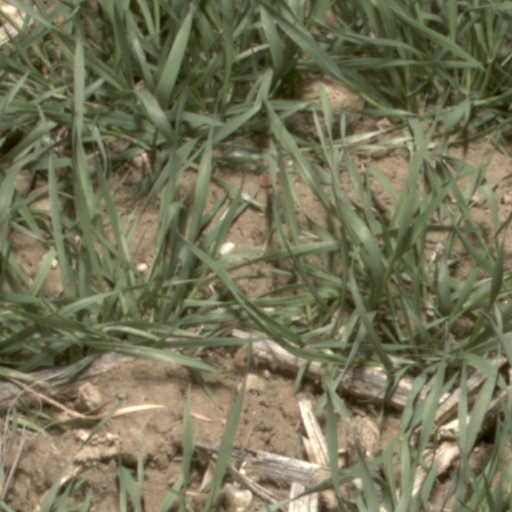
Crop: wheat